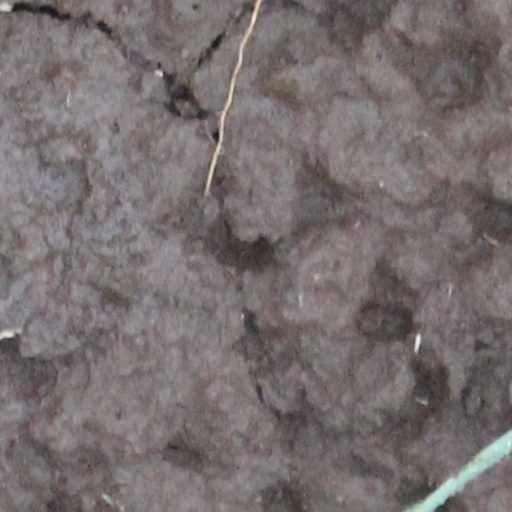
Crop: wheat